Until the Night (film)

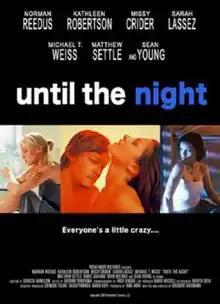

Until the Night is a 2004 American drama film written and directed by Gregory Hatanaka, and starring Norman Reedus, Kathleen Robertson, Missy Crider and Sean Young.